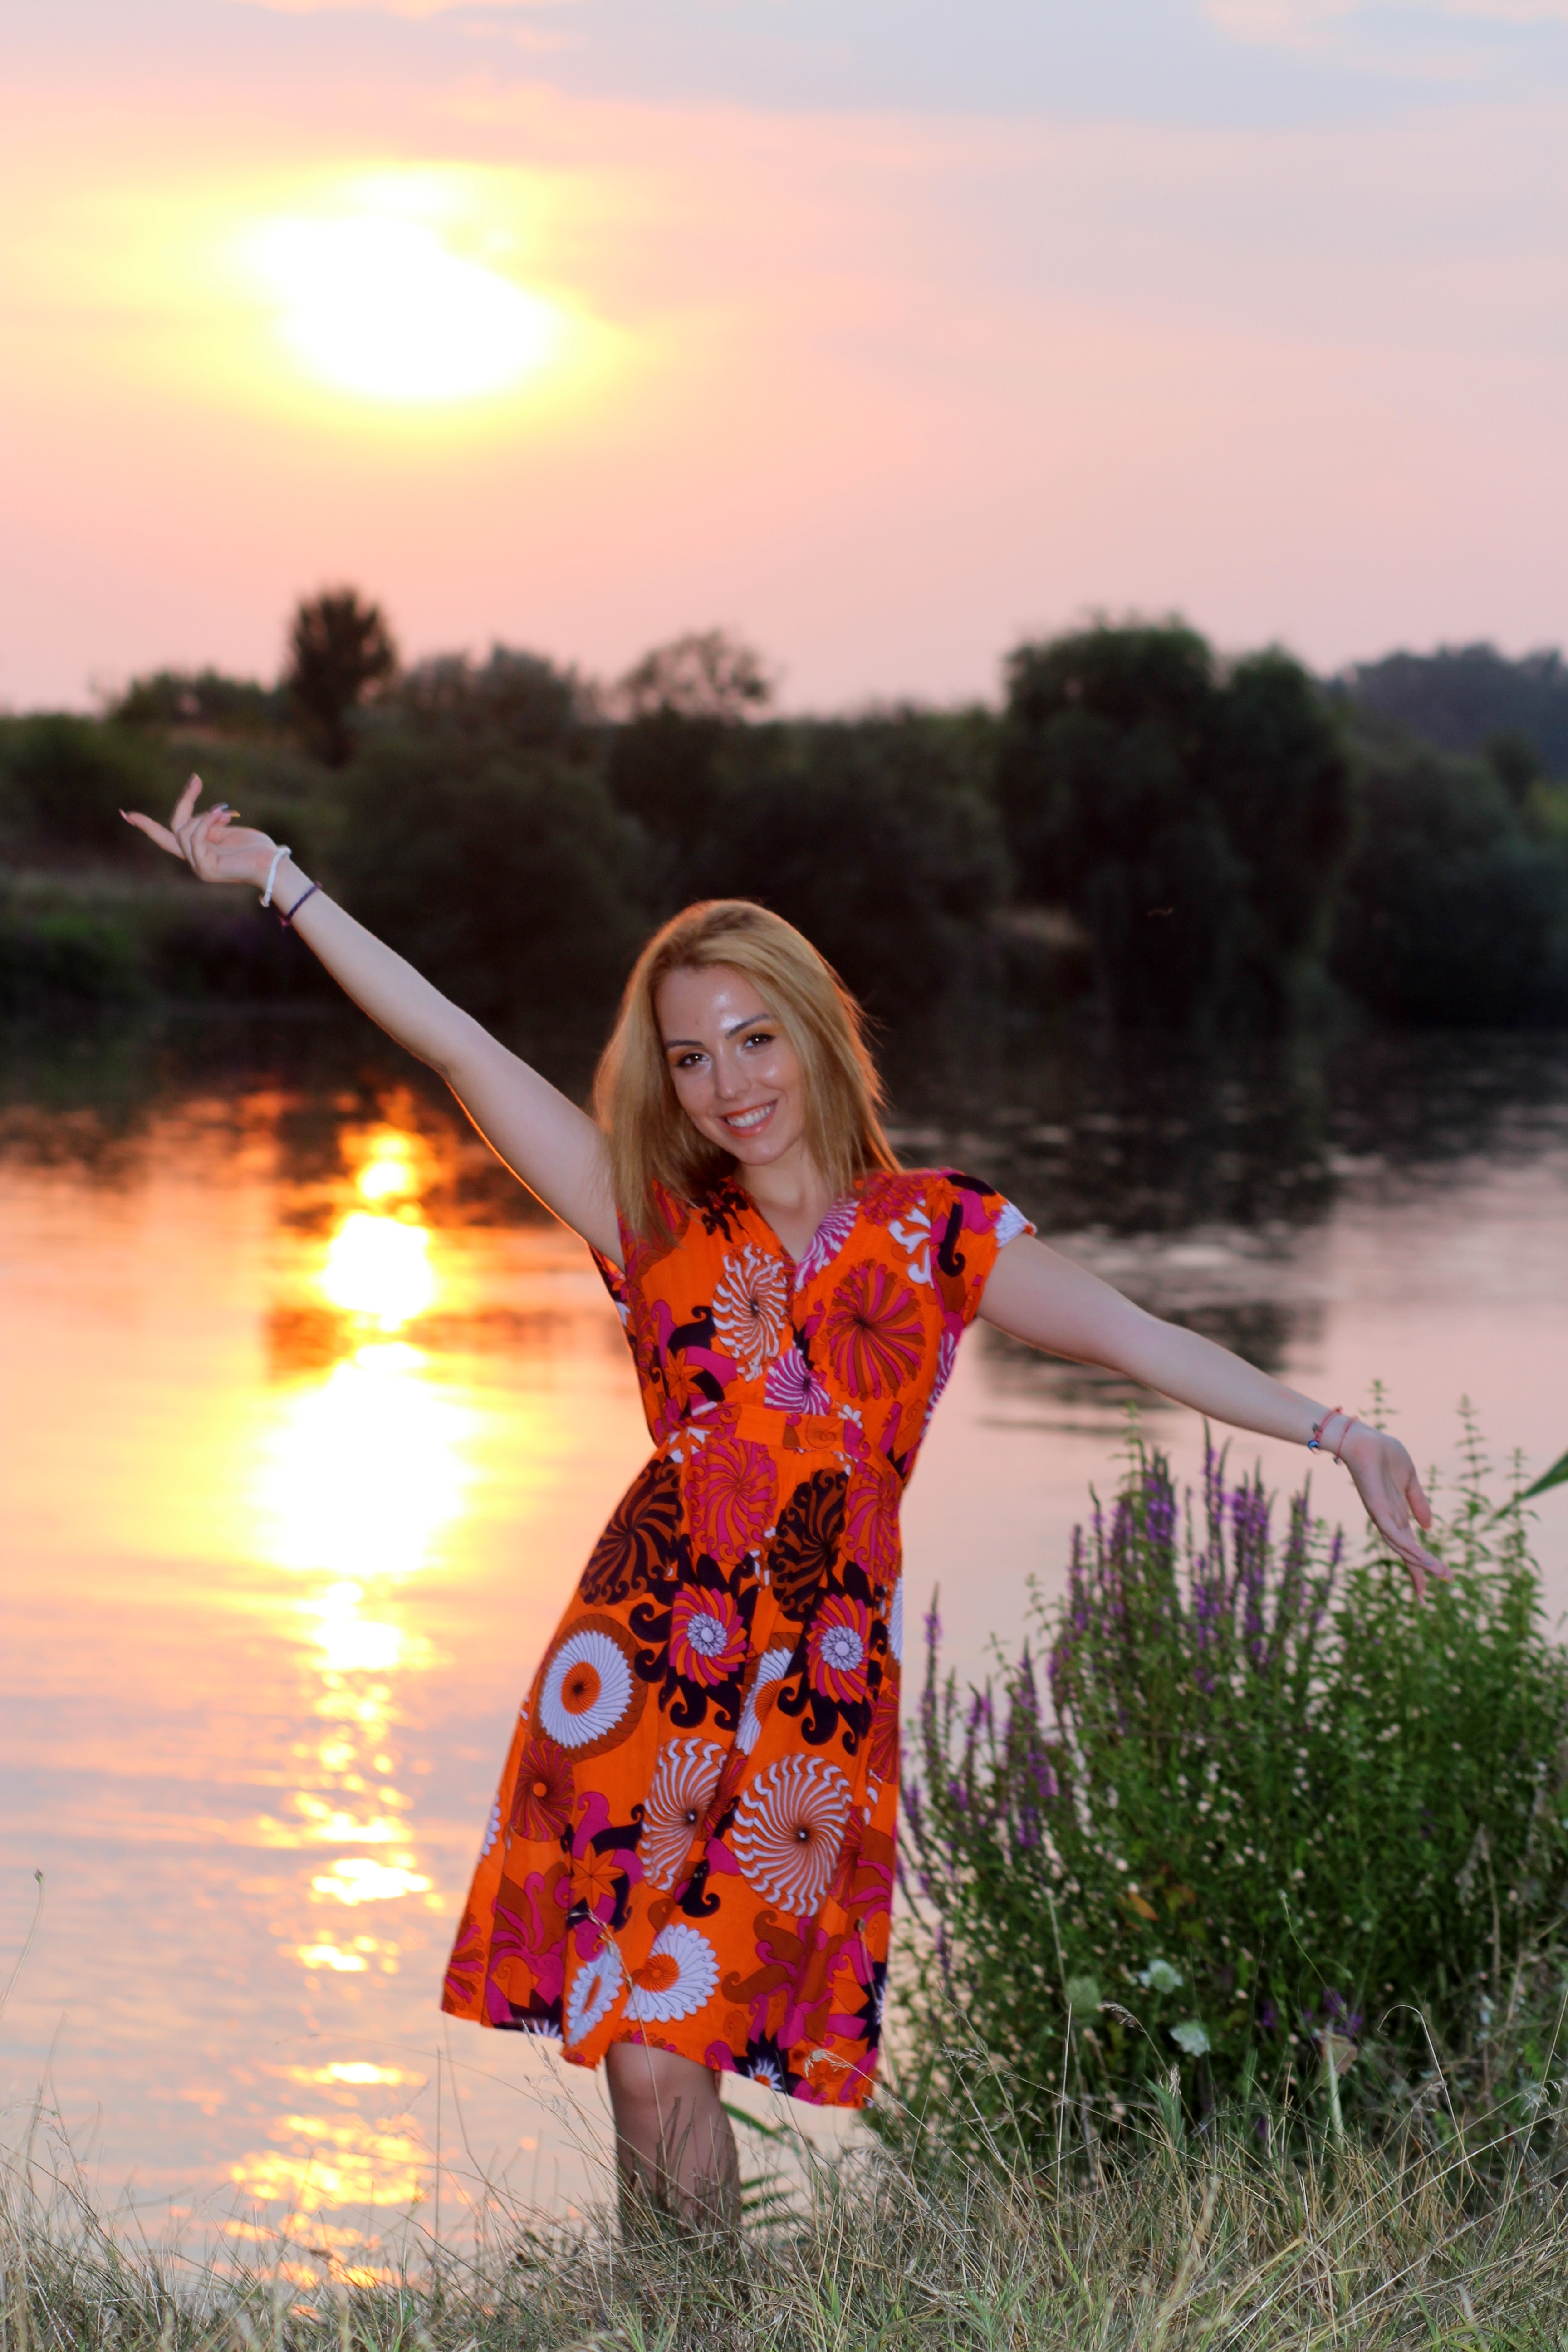
water, person, girl, sunset, sunlight, flower, lake, model, reflection, blonde, in the evening, dress, beauty, photo shoot